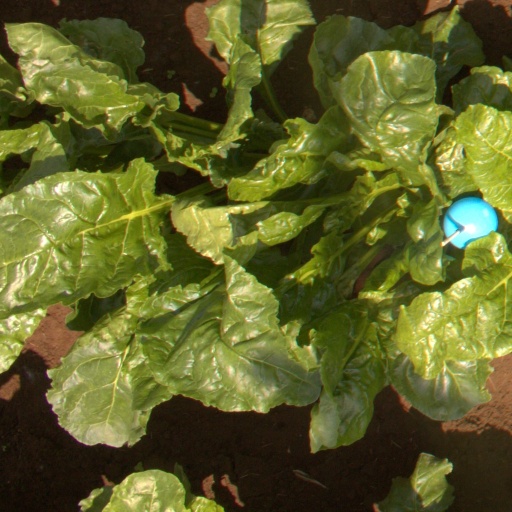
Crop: sugar beet